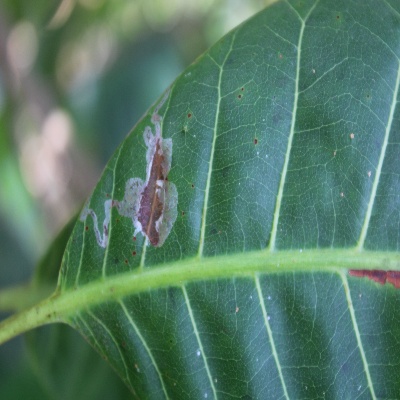
Crop: Cashew
Condition: leaf miner